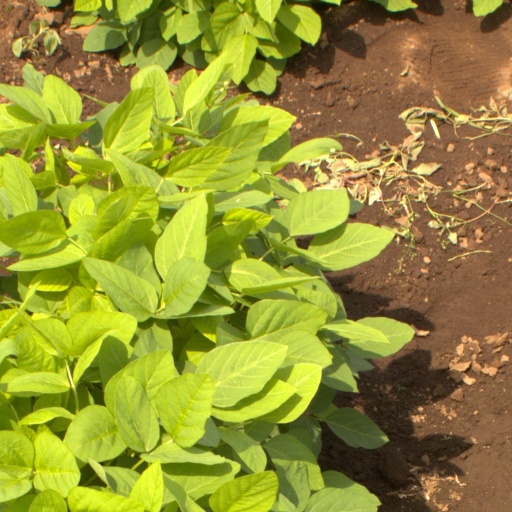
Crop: soybean